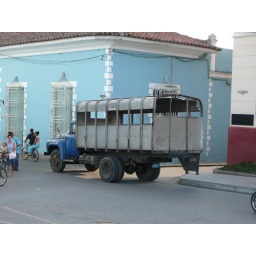
old truck in Cuba used as bus